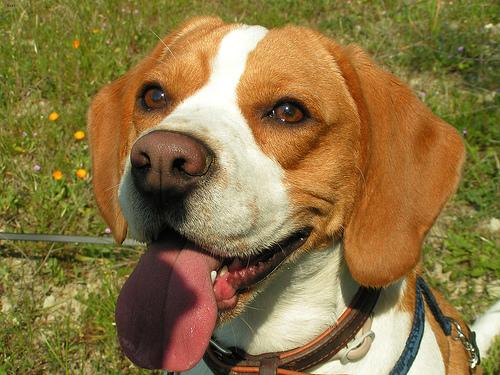
Breed: beagle